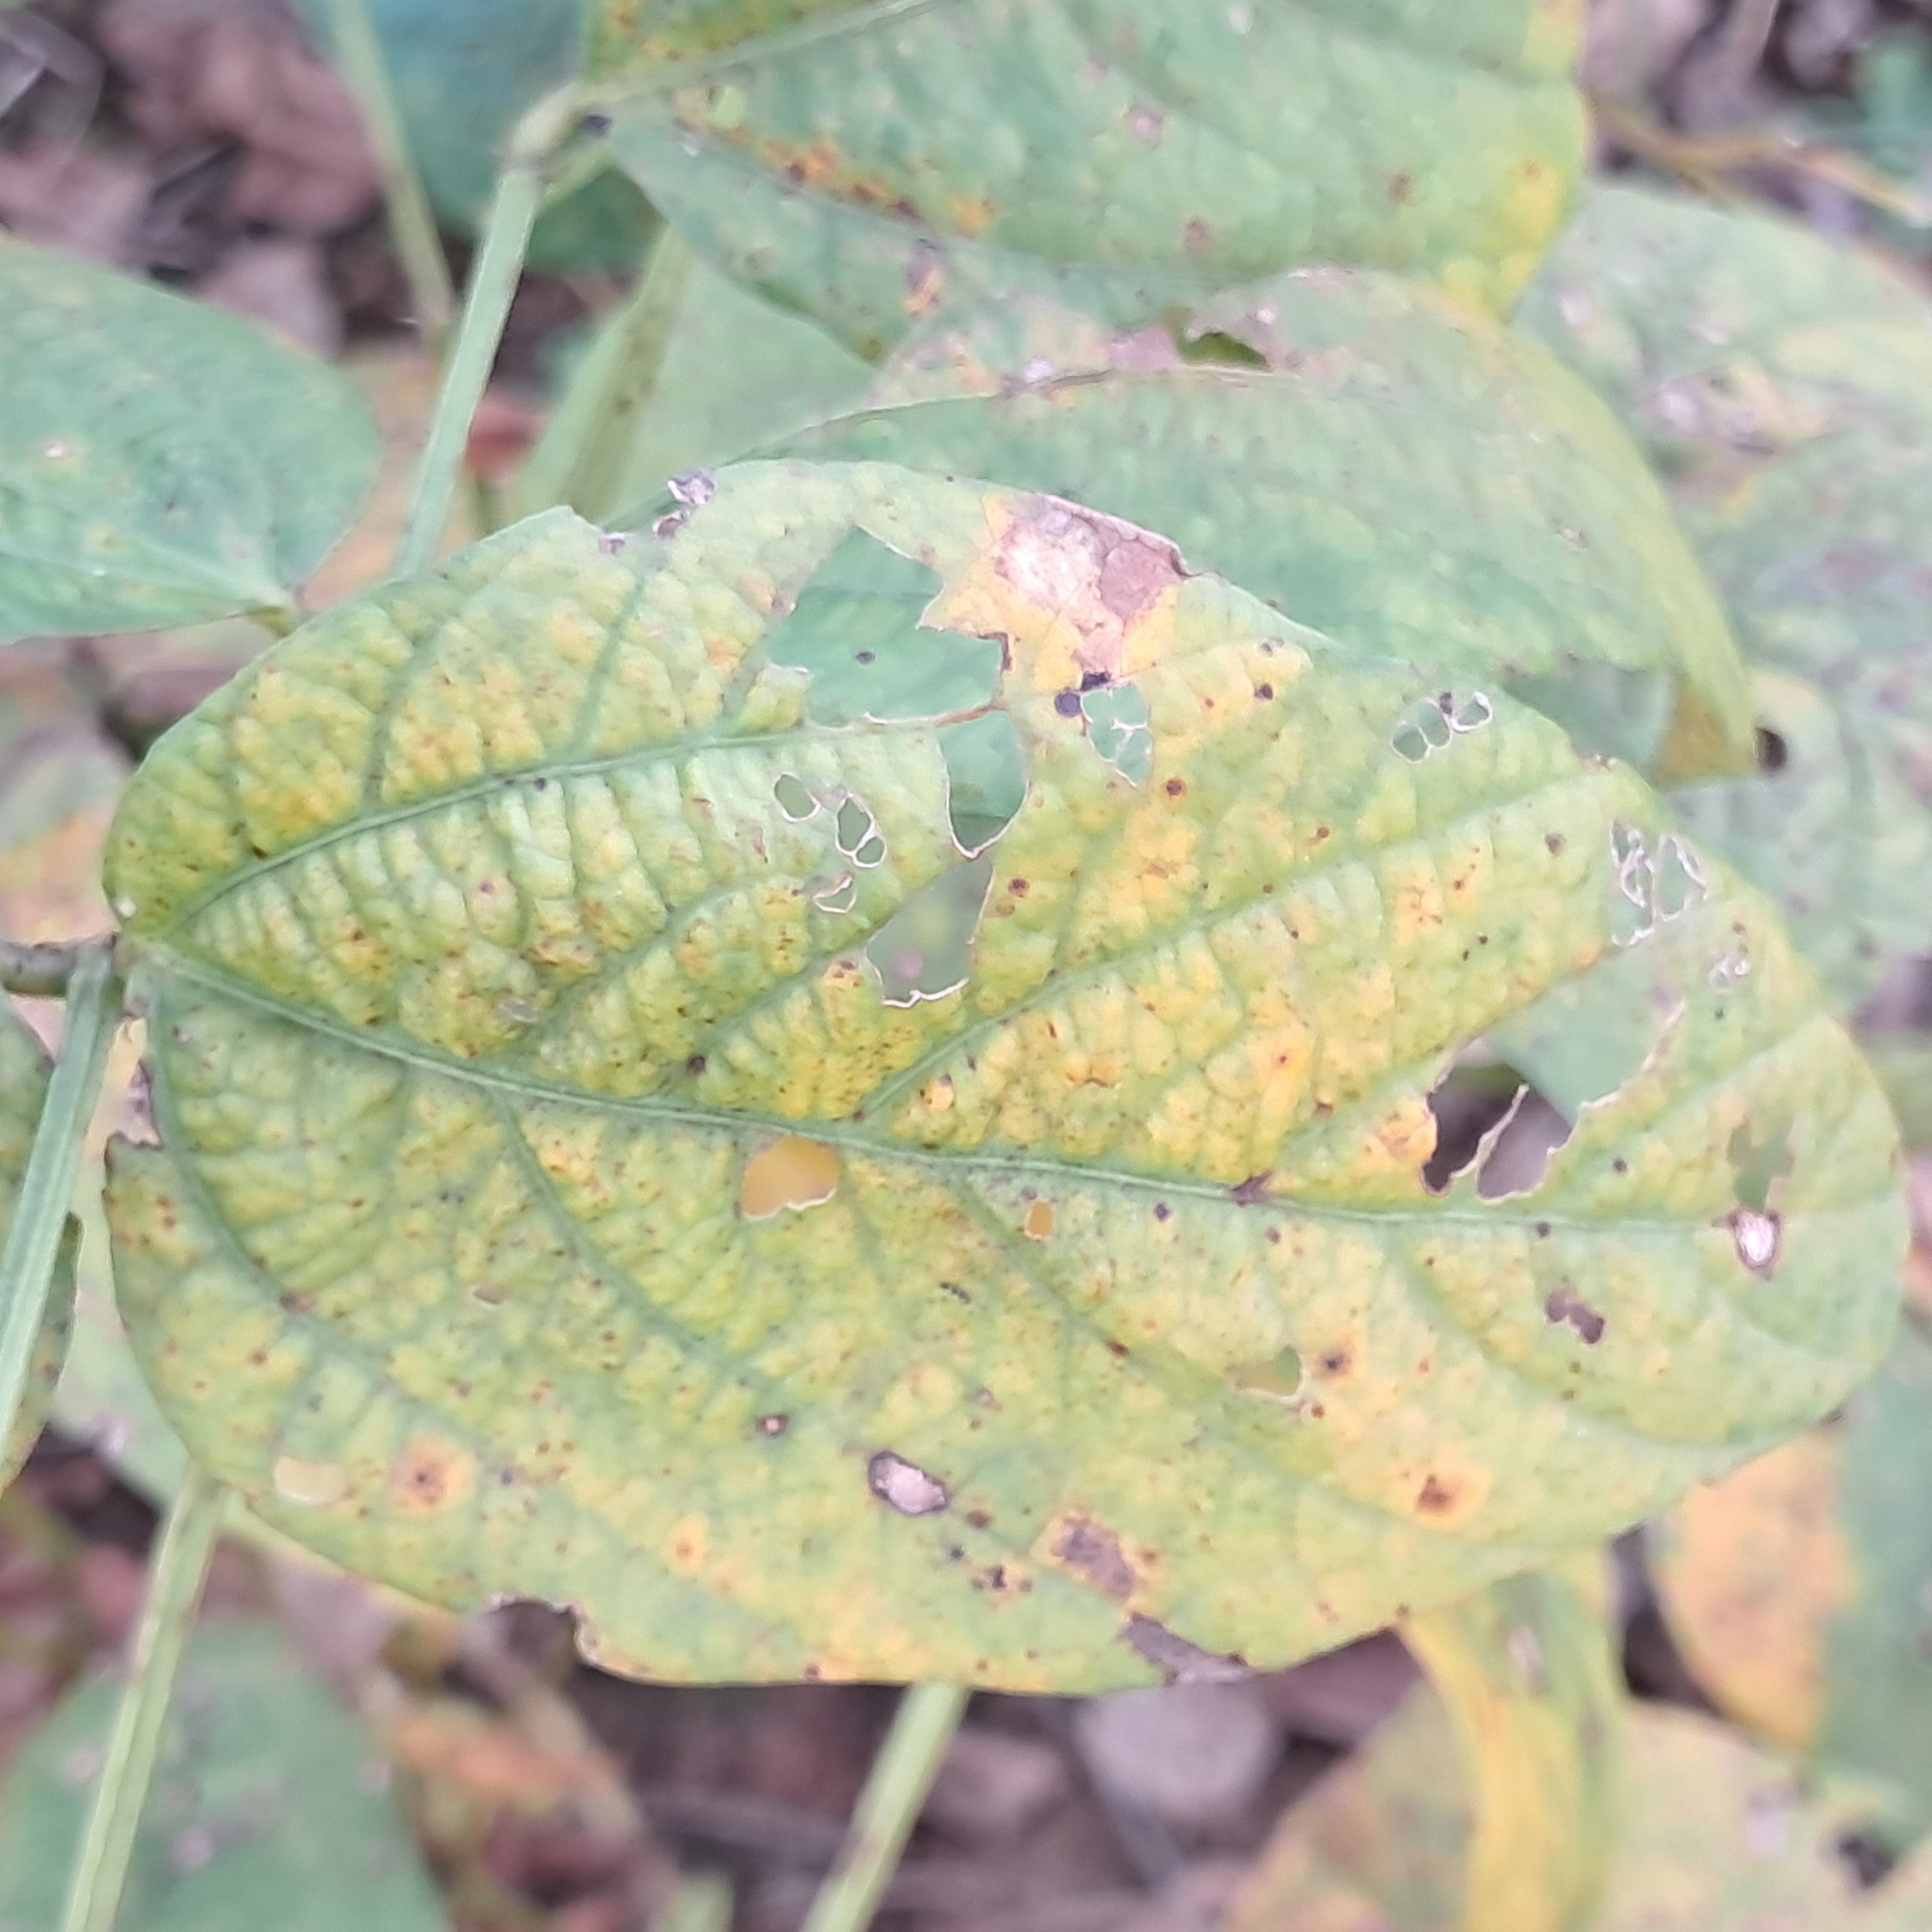
Label: Rust